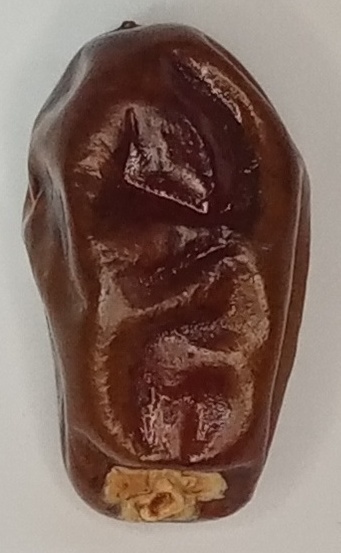
Variety: aseel
Size: medium
Grade: grade-1